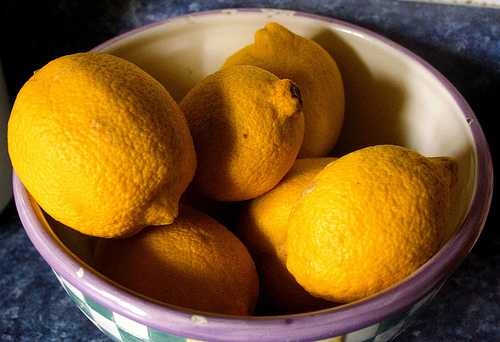
Label: Lemon